Givry, Saône-et-Loire

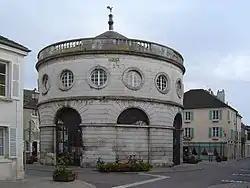

Givry's foundation dates back to the Gallo-Roman era. Its fortifications were built in the Middle Ages. As of the 18th century, several architectural works were established.